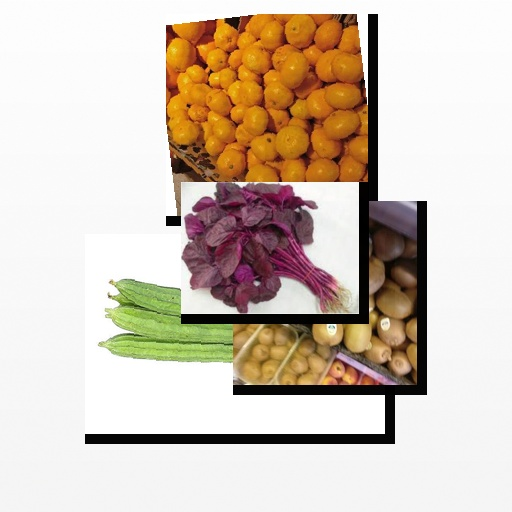
Food items: amaranth, kiwi, satsuma, ridge_gourd